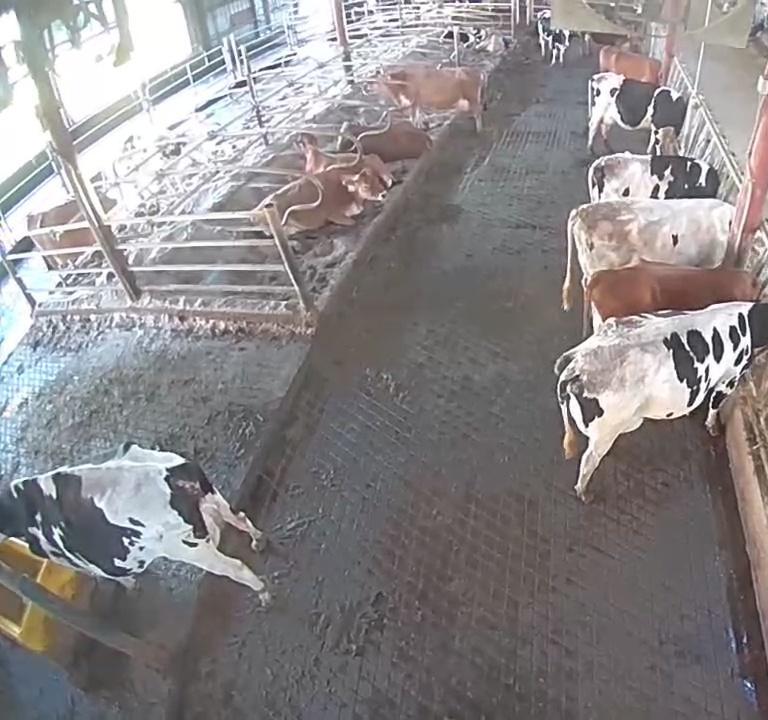
Number of cows: 13